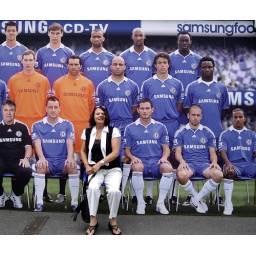
This was taken by a wall poster at Chelsea Football Club. I am sitting between my two favourite players.